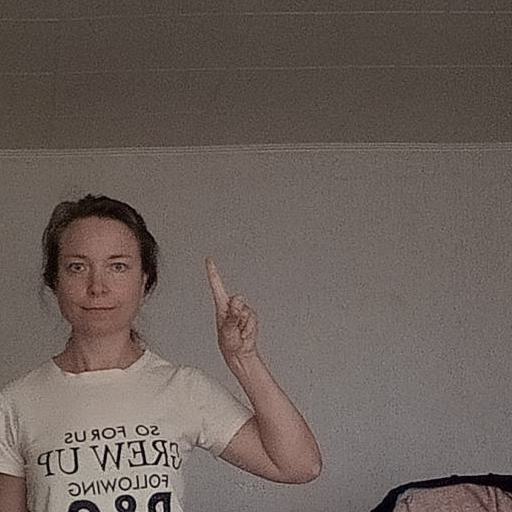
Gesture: one